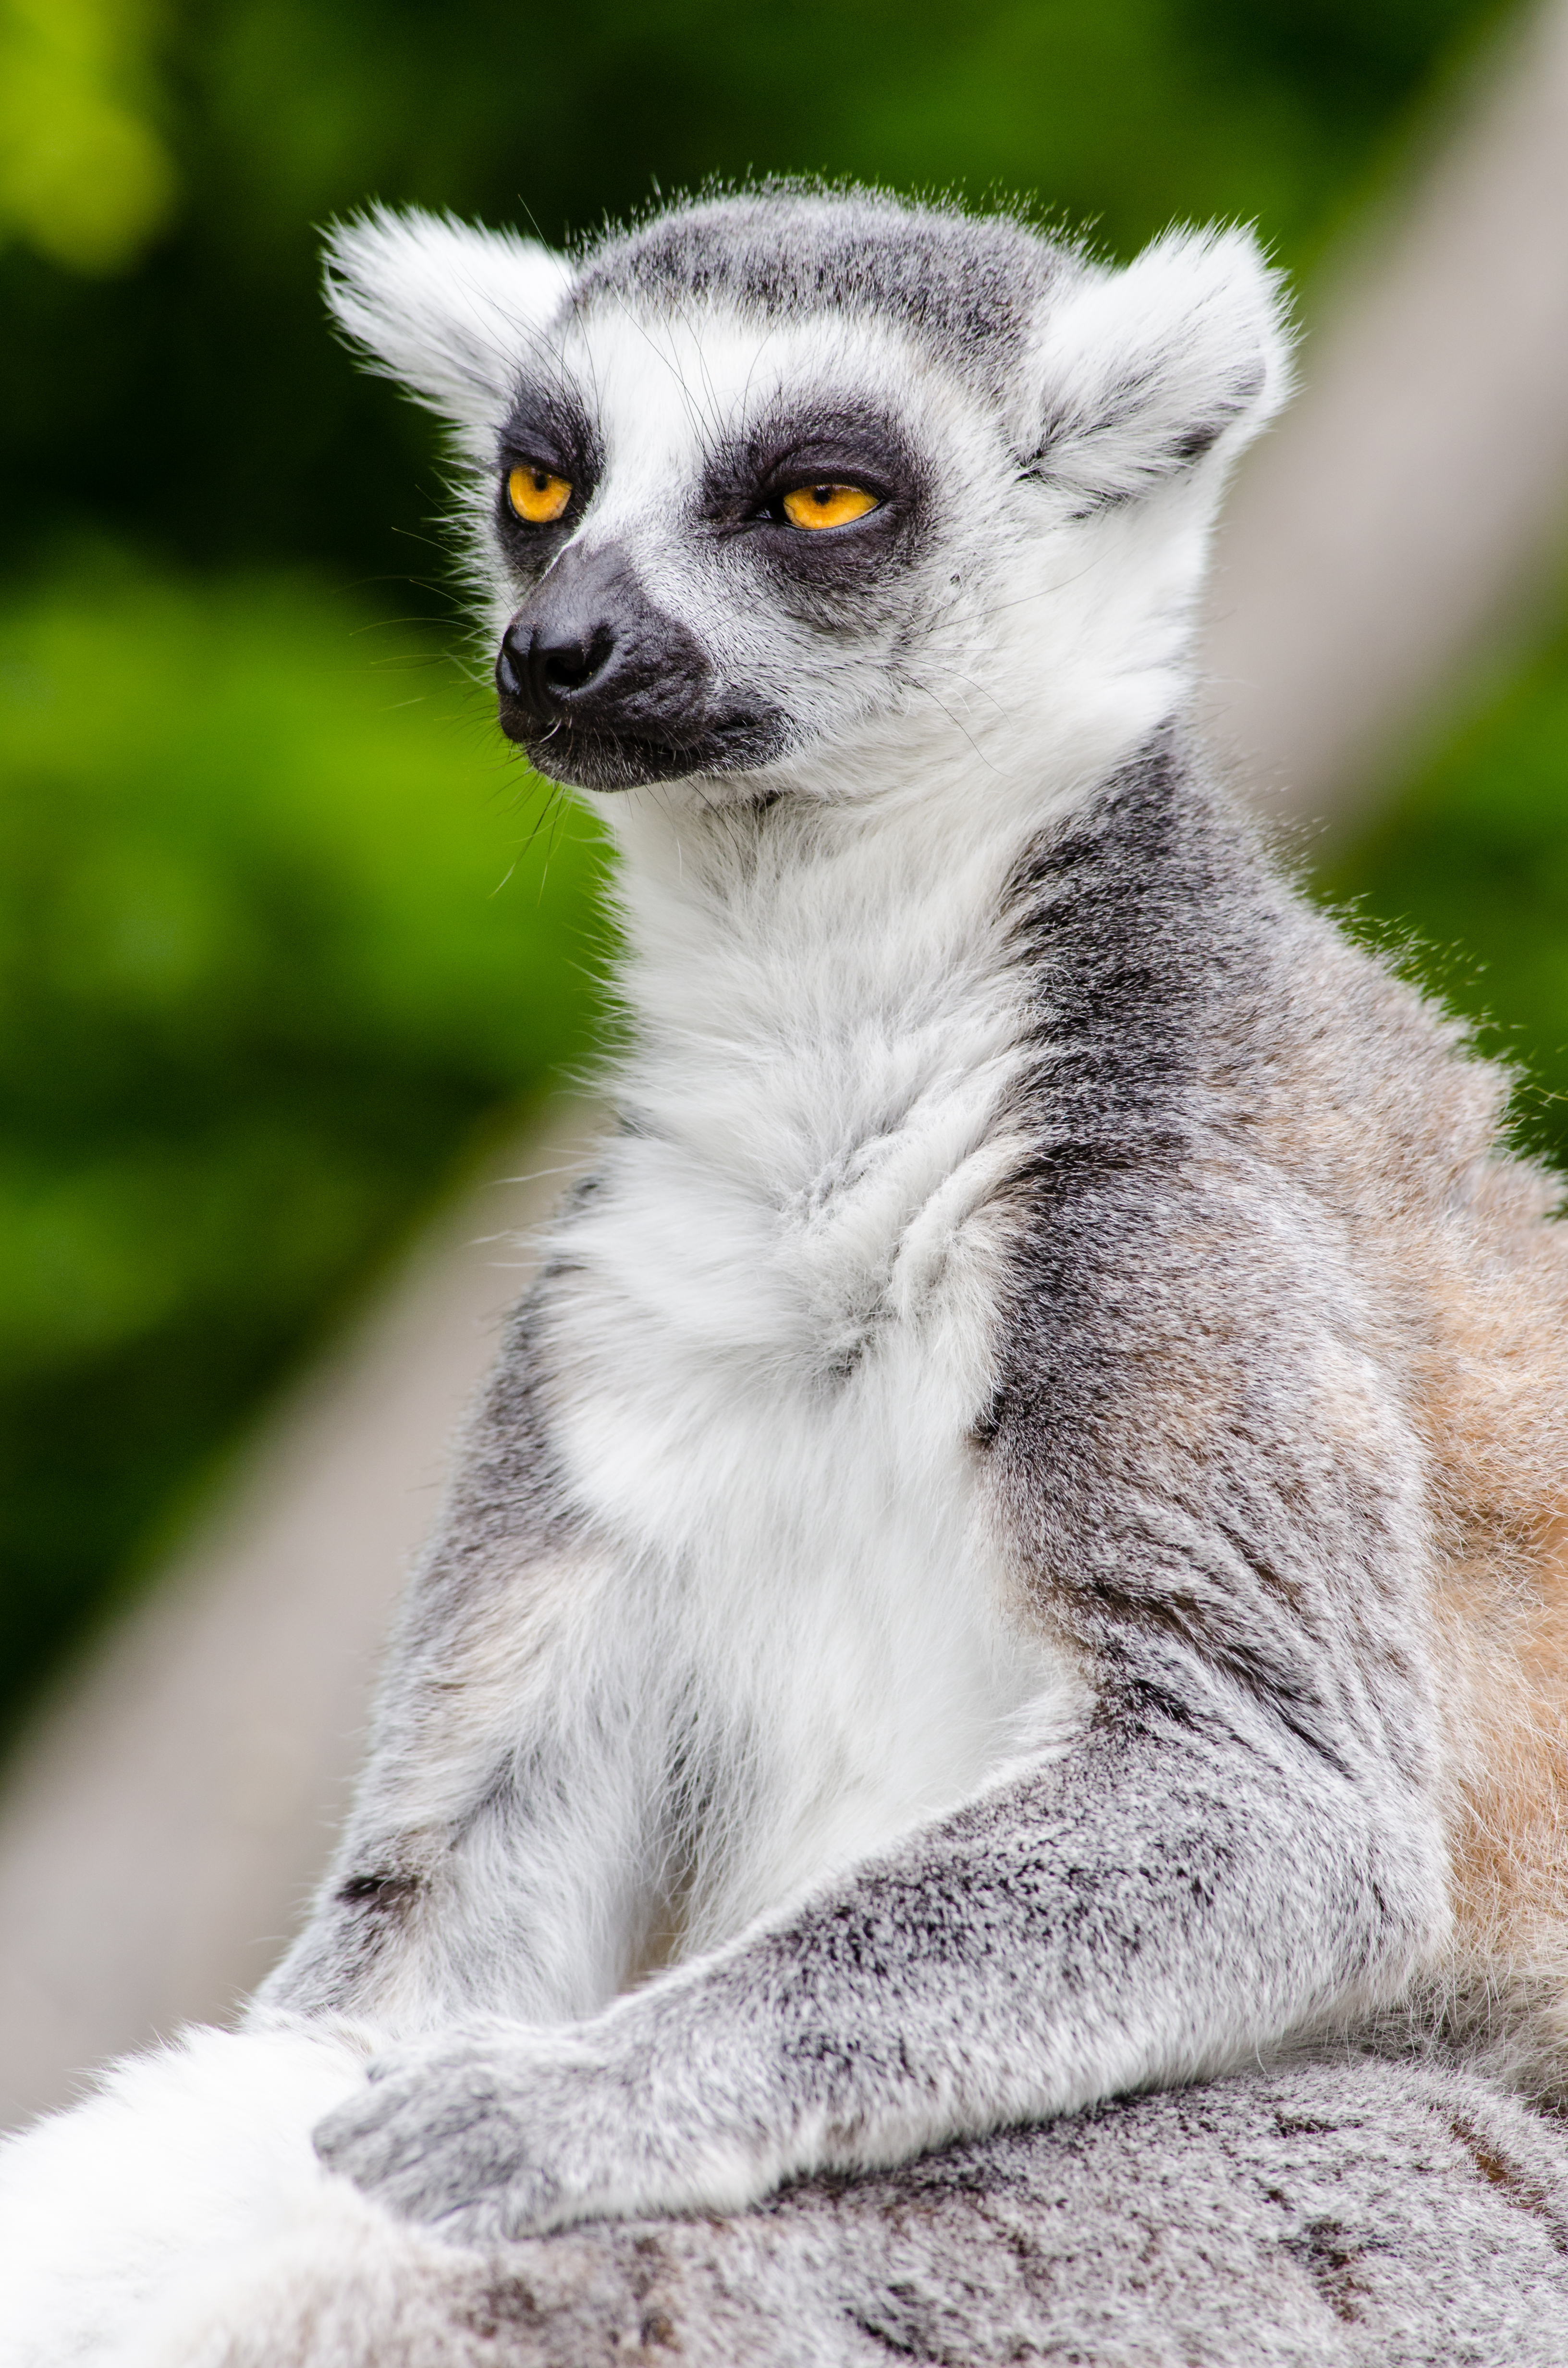
tree, bokeh, ring, feet, animal, cute, wildlife, zoo, fur, mammal, nikon, fauna, primate, close up, eyes, hands, animals, madagascar, vertebrate, tier, ss, fell, augen, baum, adorable, lemur, d7000, niedlich, tailed, catta, katta, tierpart, hnde, fse, madagaskar, 300mm